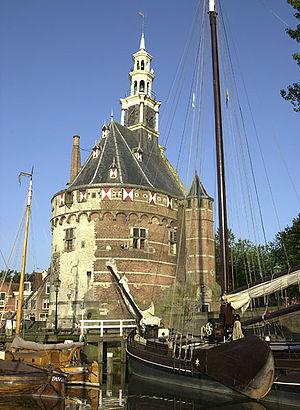
Hoorn vu de la mer